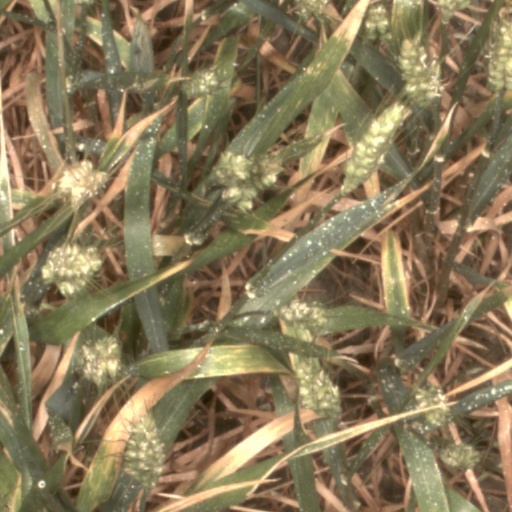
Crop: wheat